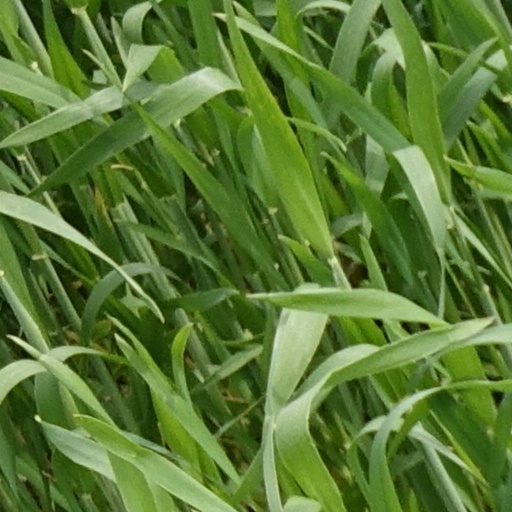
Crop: wheat